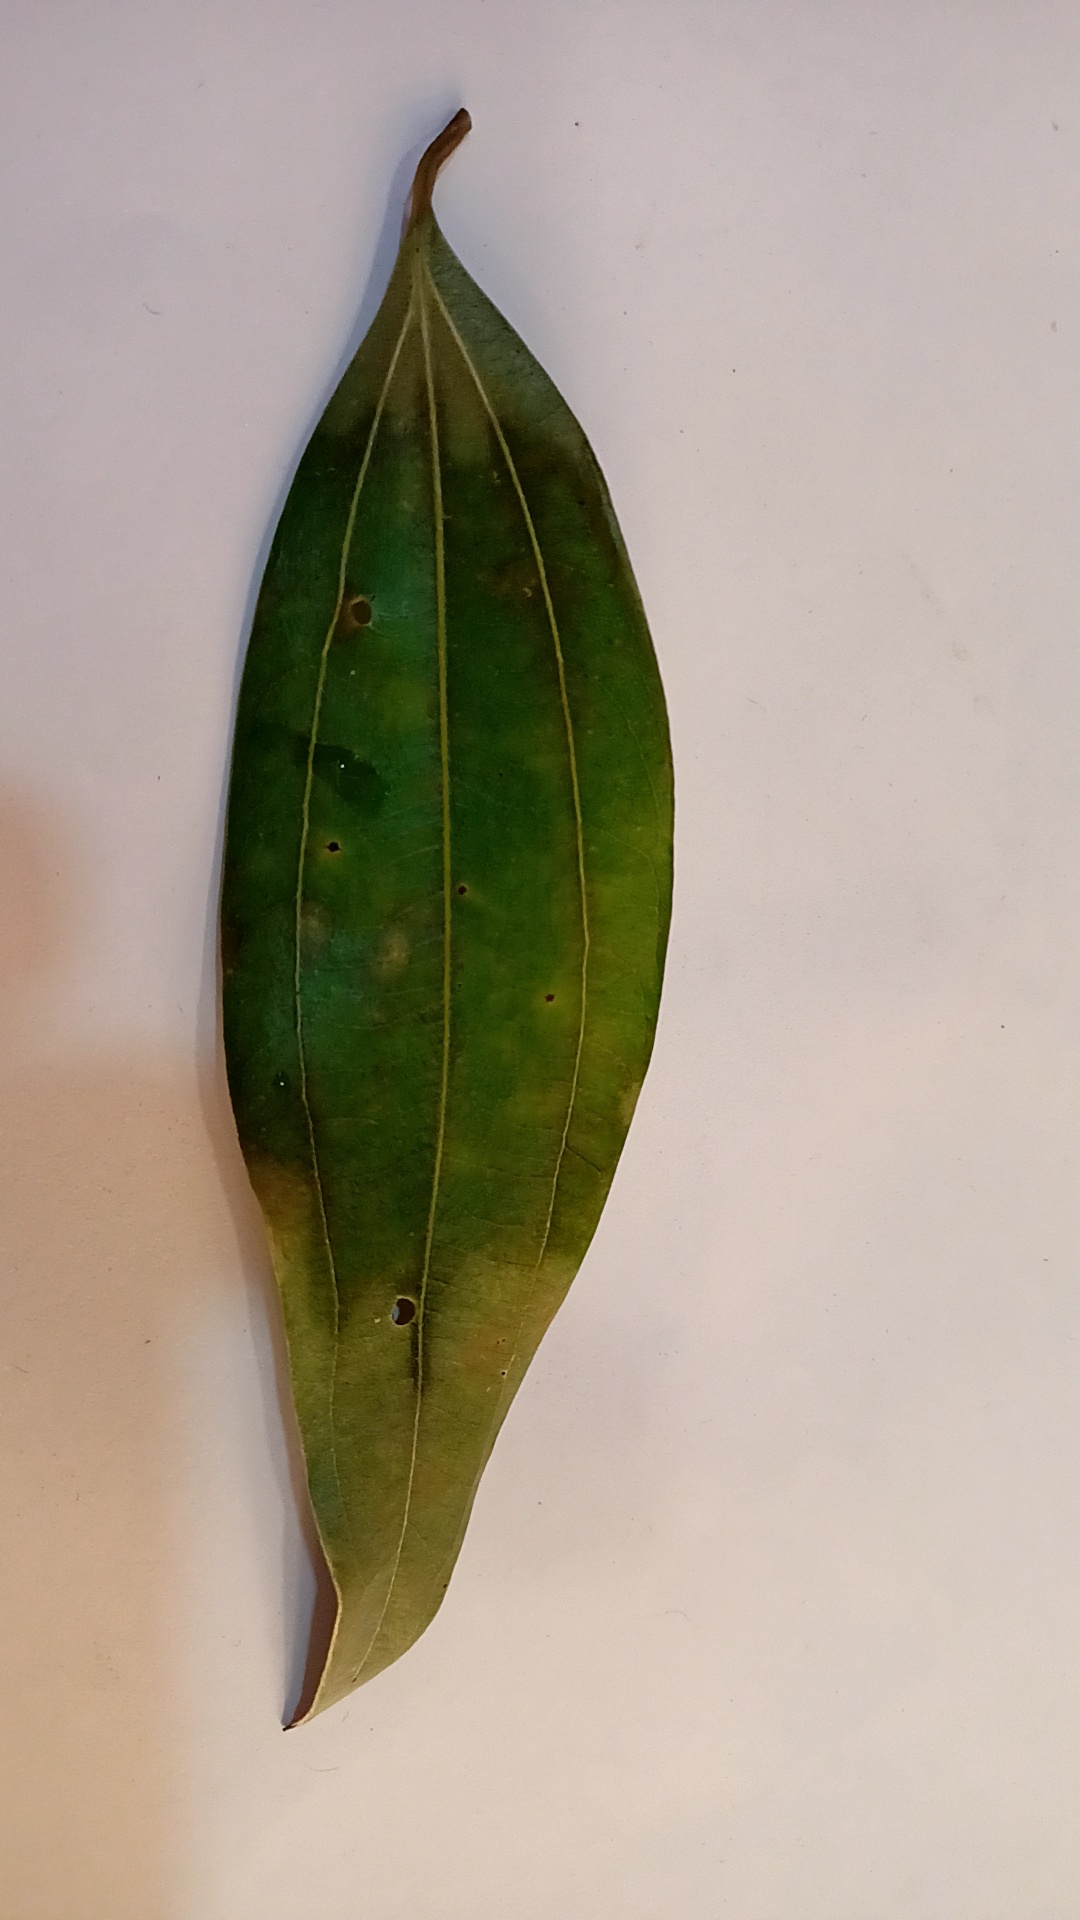
Label: Disease